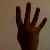
The image shows a hand gesture representing the number 4 in Indian Sign Language.